Stadsgården

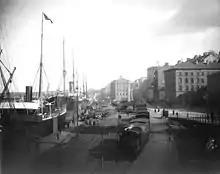
Stadsgården in 1896.

"Stadsgården" ("Stadens skeppgård") originally constituted only the western, broader part of the shore, near to a steep cliff face on Fjällgatan. The name is credited to have first occurred in 1448, in a text mentioning ""en tompt vppa sudra malm belegna vidh Stadz garden"". At least from the early 14th century, so called "tran boats" or "seal boats" lay fastened to poles on the water around the area. In the boats, seal fat from the Stockholm archipelago and the Bothnian Sea was cooked, and the resulting whale oil from this smelly contraption was packed in cans and sold further. The boats were left until the start of the 17th century.